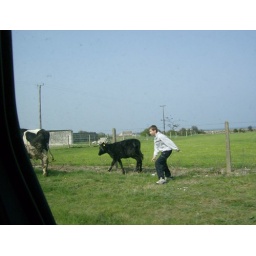
They don't have sheep dogs in Ireland